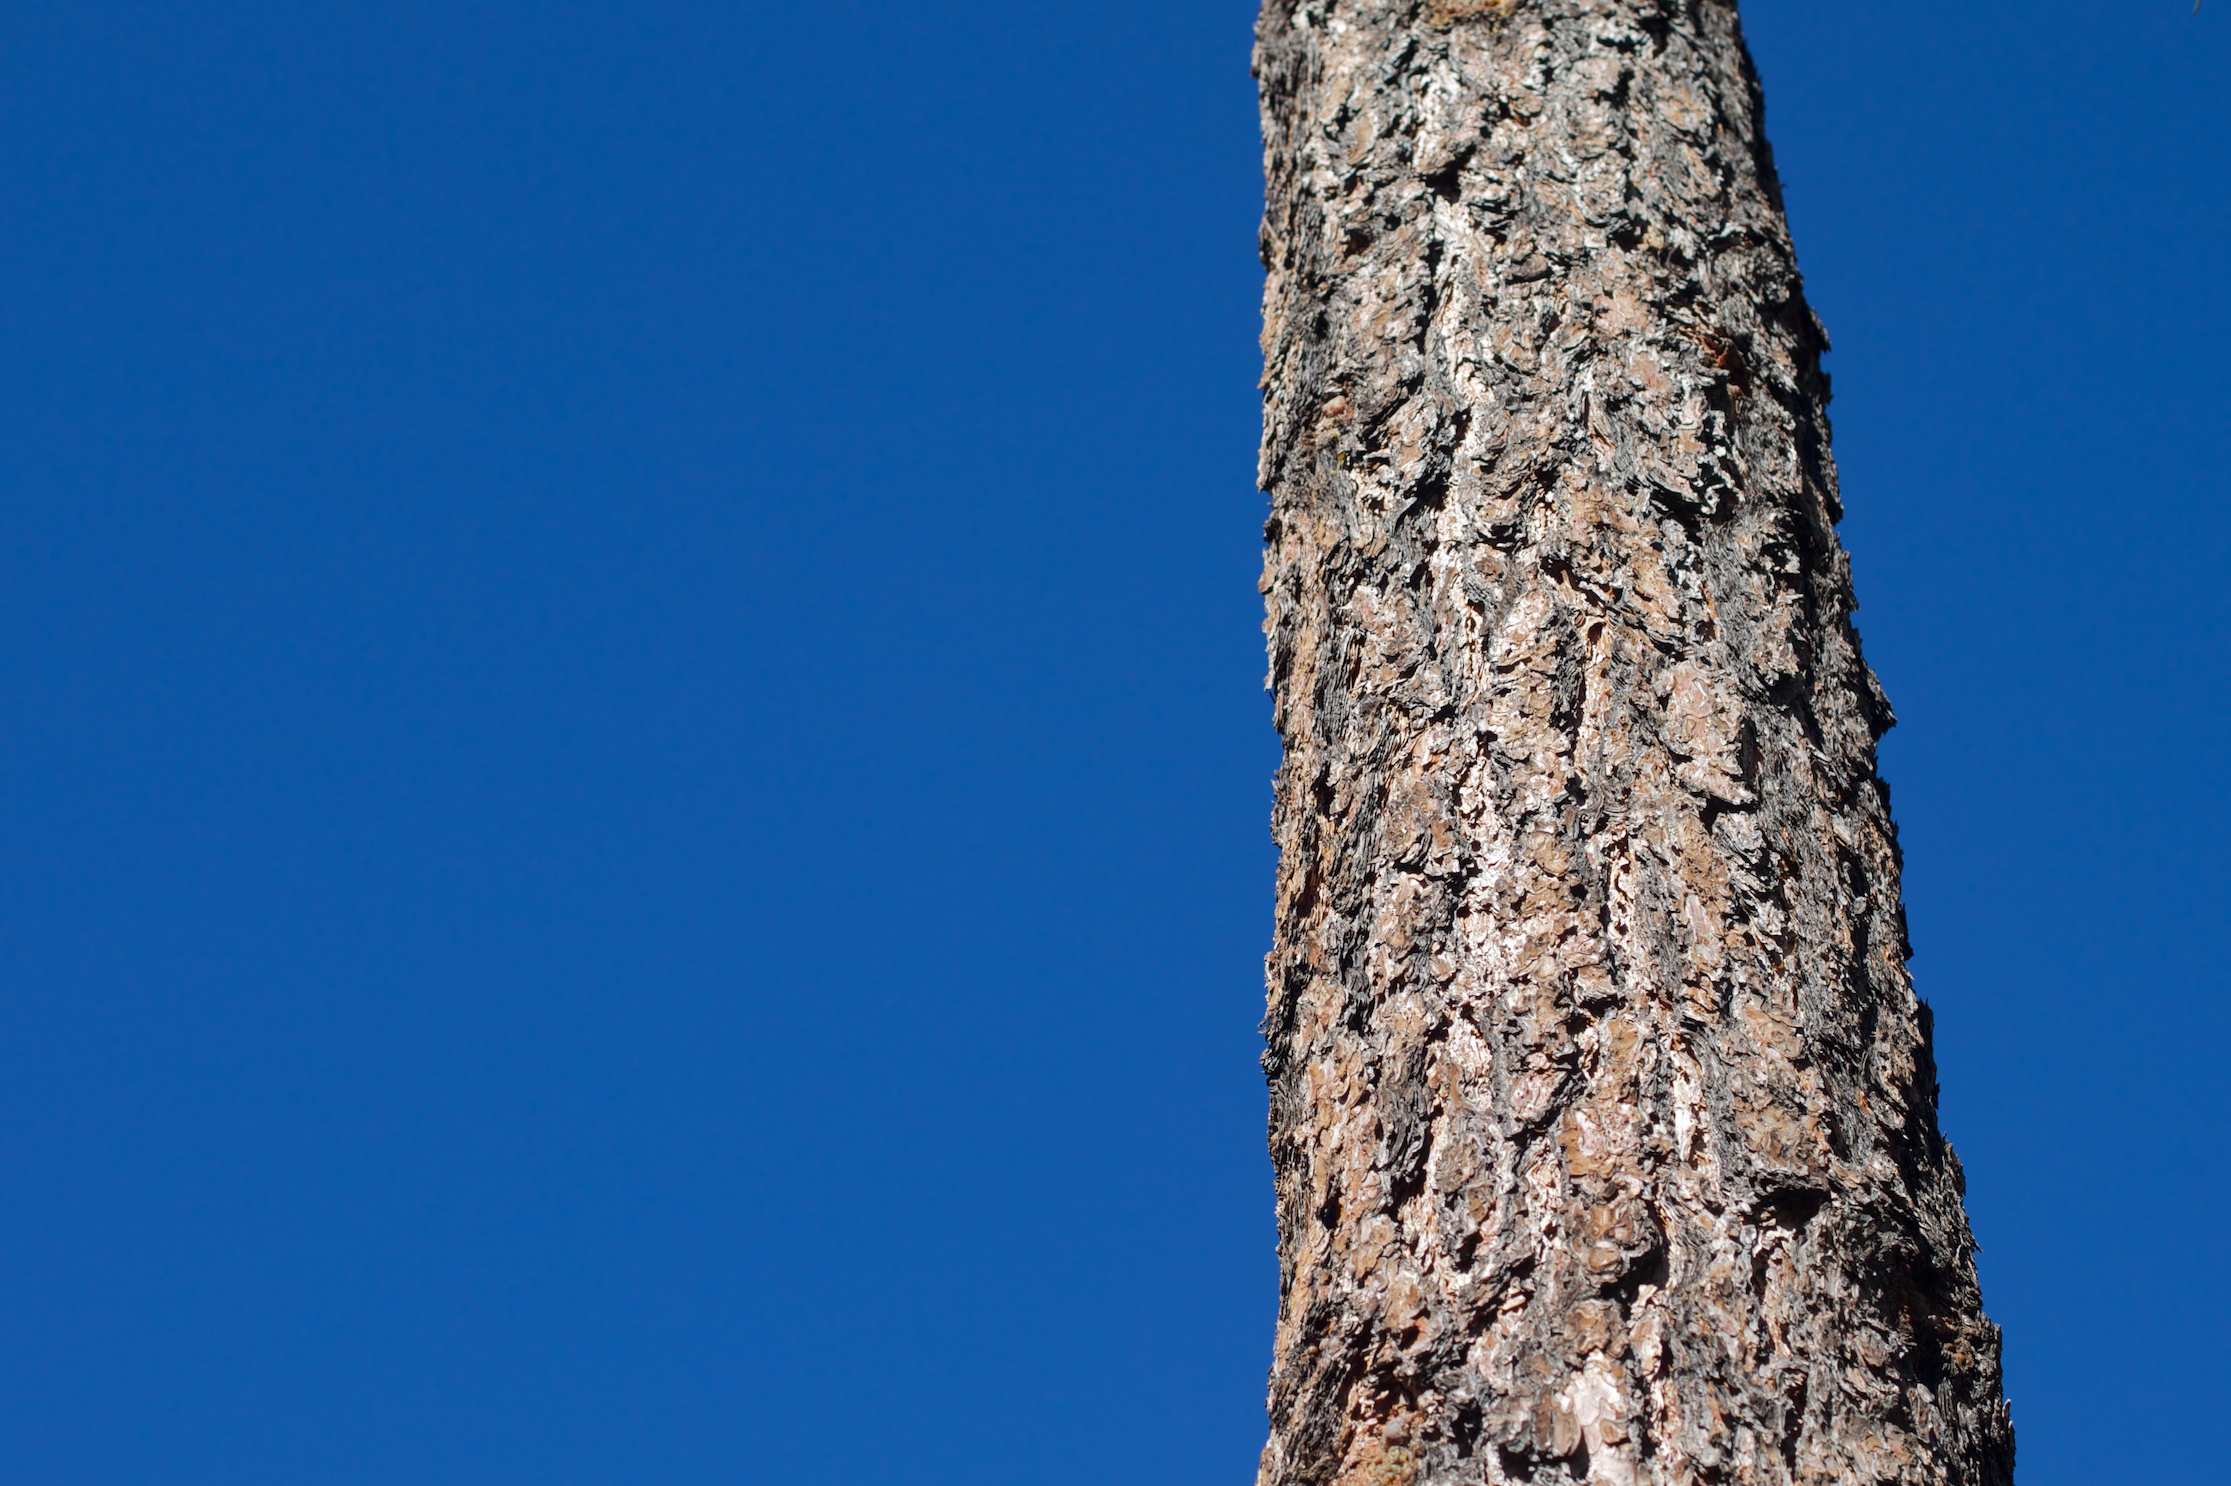
tree, branch, plant, sky, flower, trunk, tower, blue, woody plant